Jennifer Grotz

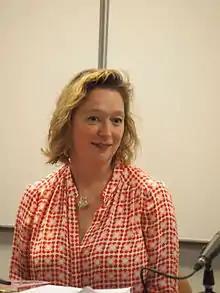
Jennifer Grotz

Jennifer Grotz (born 1971) is an American poet and translator who teaches English, creative writing, and literary translation at the University of Rochester, where she is Professor of English. In 2017 she was named the seventh director of the Bread Loaf Writers' Conference.